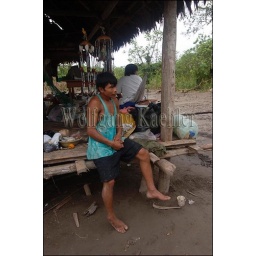
Peru, amazon river basin, near iquitos, maranon river, village, local man, house on stilts